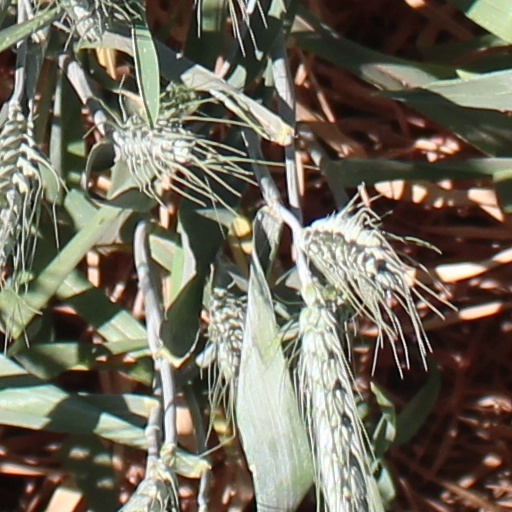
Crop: wheat